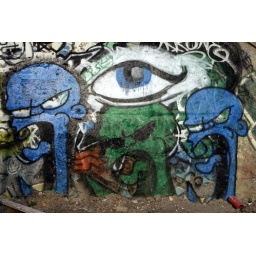
Found this under highway 15 bridge